François Gendron

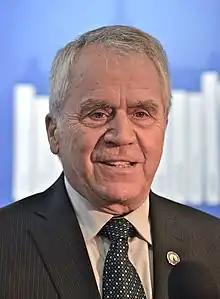

François Gendron (born November 3, 1944, in Val-Paradis, Quebec) is a politician and teacher in Quebec, Canada. He was a Member of National Assembly of Quebec for the riding of Abitibi-Ouest. He represented the Parti Québécois from 1976 to 2018.